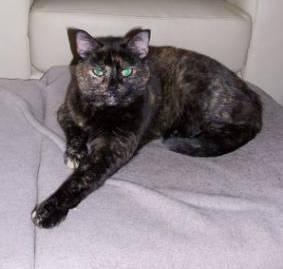
cat